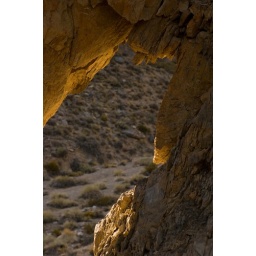
just above what we dubbed ... our &amp;quot;hole-in-the-wall&amp;quot; camp, fall canyon/red wall canyon loop, death valley